Guillaume de Harsigny

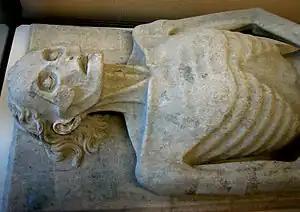
Tomb of Guillaume de Harsigny, Musée d'Art et d'Archéologie, Laon

Guillaume de Harsigny (c. 1300 – 10 July 1393) was a French doctor, a court physician to Charles V of France, and one of the most notable physicians of his time.